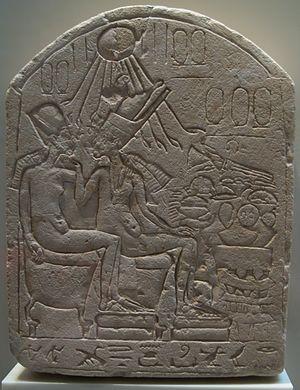
Amenhotep IV, Akhenaton, est le dixième pharaon de la XVIIIᵉ dynastie.
Ânkh-Khéperourê Néfernéferouaton est le onzième pharaon de la XVIIIᵉ dynastie.
Smenkhkarê est un pharaon de la XVIIIᵉ dynastie s'il a vraiment régné, car son histoire est sujette à un débat entre les égyptologues. Manéthon donne au successeur du roi Oros, que l'on considère généralement comme identique à Amenhotep IV / Akhenaton, le nom de Ouaenrê, Acenchêrês ou Acherrês ou encore Achencherês et l'appelle « sa fille ». Manéthon lui attribue deux ans et un mois de règne. Smenkhkarê ne figure pas sur les tables d'Abydos.